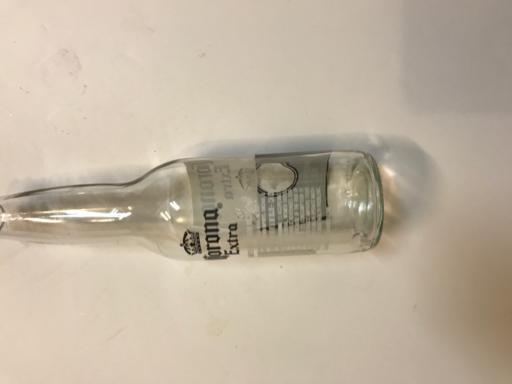
Waste category: glass